Sean Scully

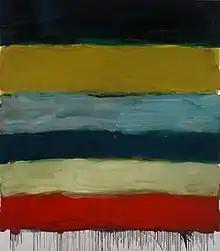

Scully participated in the Venice Biennale for the first time, in 2015, with the solo exhibition "Land Sea" at the Palazzo Falier in Venice. The Museum Liaunig, in Neuhaus, Austria, opened its new building expansion with "Sean Scully: Painting as an Imaginative World Appropriation". To honour his long-term friendship with art critic Arthur Danto who died in 2013, Scully published the book "Danto on Scully," bringing together the series of five essays Danto had written on the artist over the previous 20 years.